Chain Gang (1950 film)

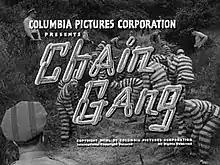
Titular screenshot

Chain Gang is a 1950 American drama film directed by Lew Landers, written by Howard J. Green and starring Douglas Kennedy as a newspaper reporter who goes undercover to expose political corruption and the exploitation of chain-gang labor.